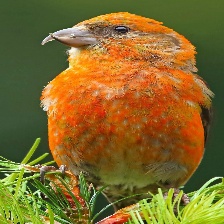
Species: RED CROSSBILL
Scientific name: LOXIA CURVIROSTRA